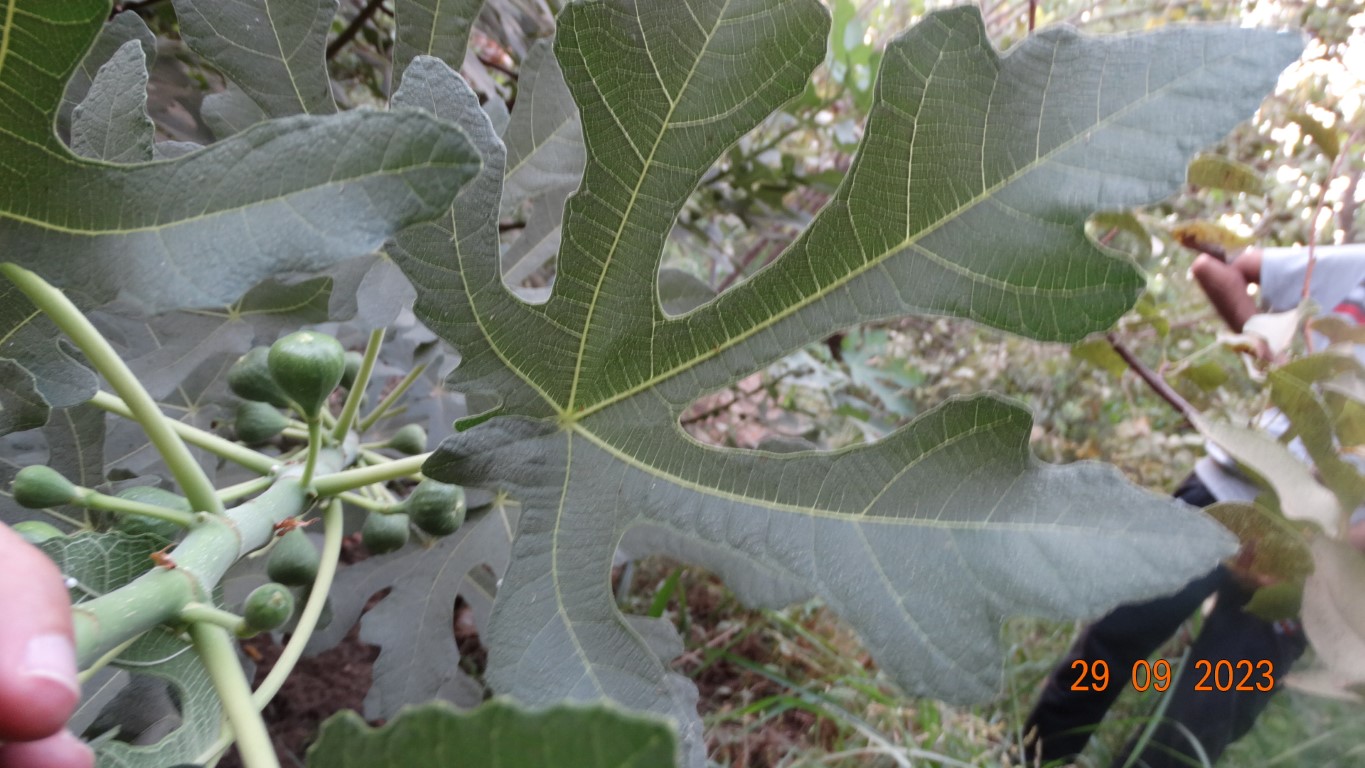
Label: healthy